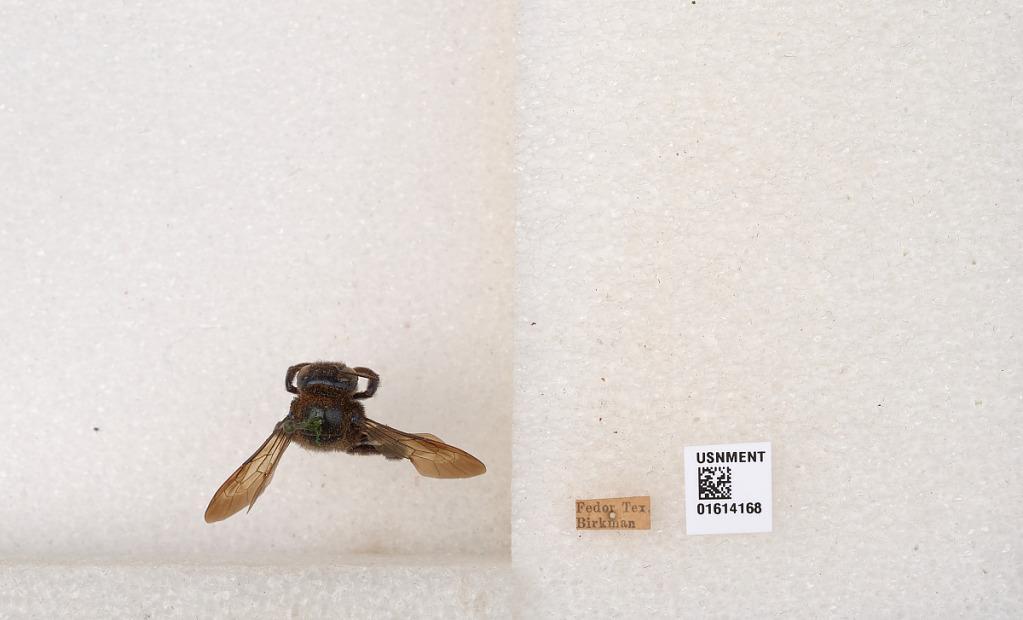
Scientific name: Xylocopa (Schonnherria) micans Lepeletier
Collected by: Birkman
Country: United States
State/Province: Texas
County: Lee
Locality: Fedor